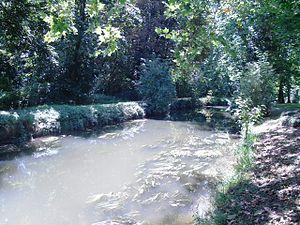
L'Orge à Sainte-Geneviève-des-Bois (Essonne, Île-de-France, France).
Sainte-Geneviève-des-Bois est une commune française située à vingt-quatre kilomètres au sud de Paris dans le département de l’Essonne en région Île-de-France.